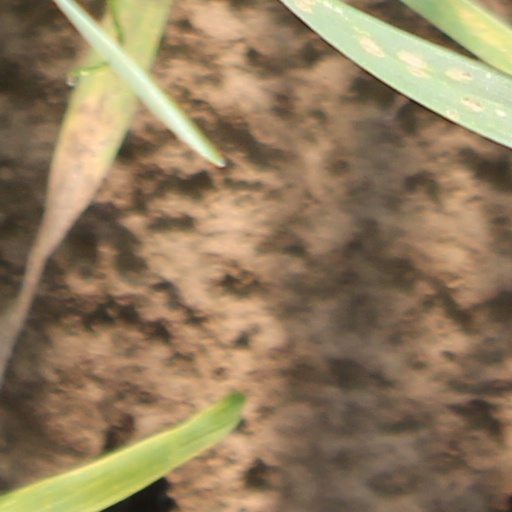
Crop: wheat